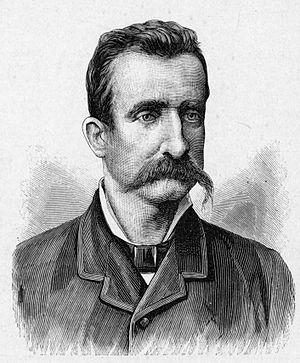
Friedrich Bohndorff, né le 16 août 1848 à Plau et mort après 1894, est un explorateur allemand de l'Afrique et un ornithologue.